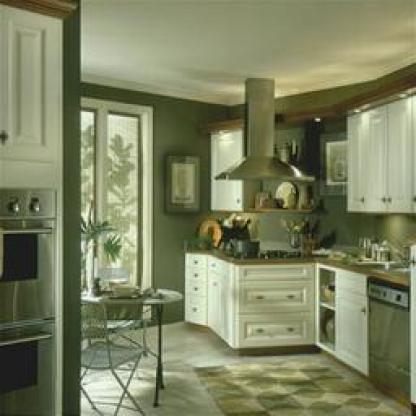
Scene: Indoor